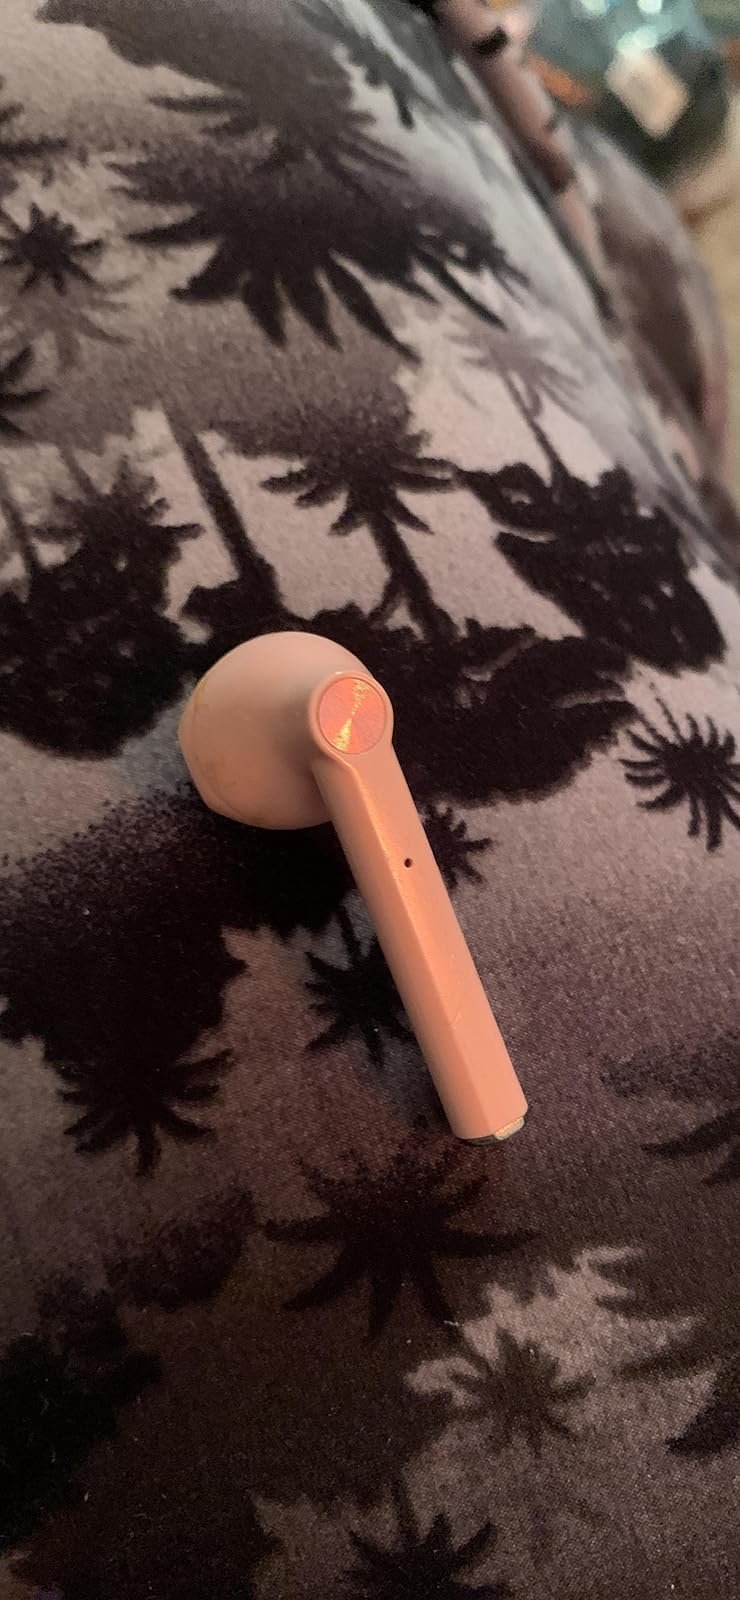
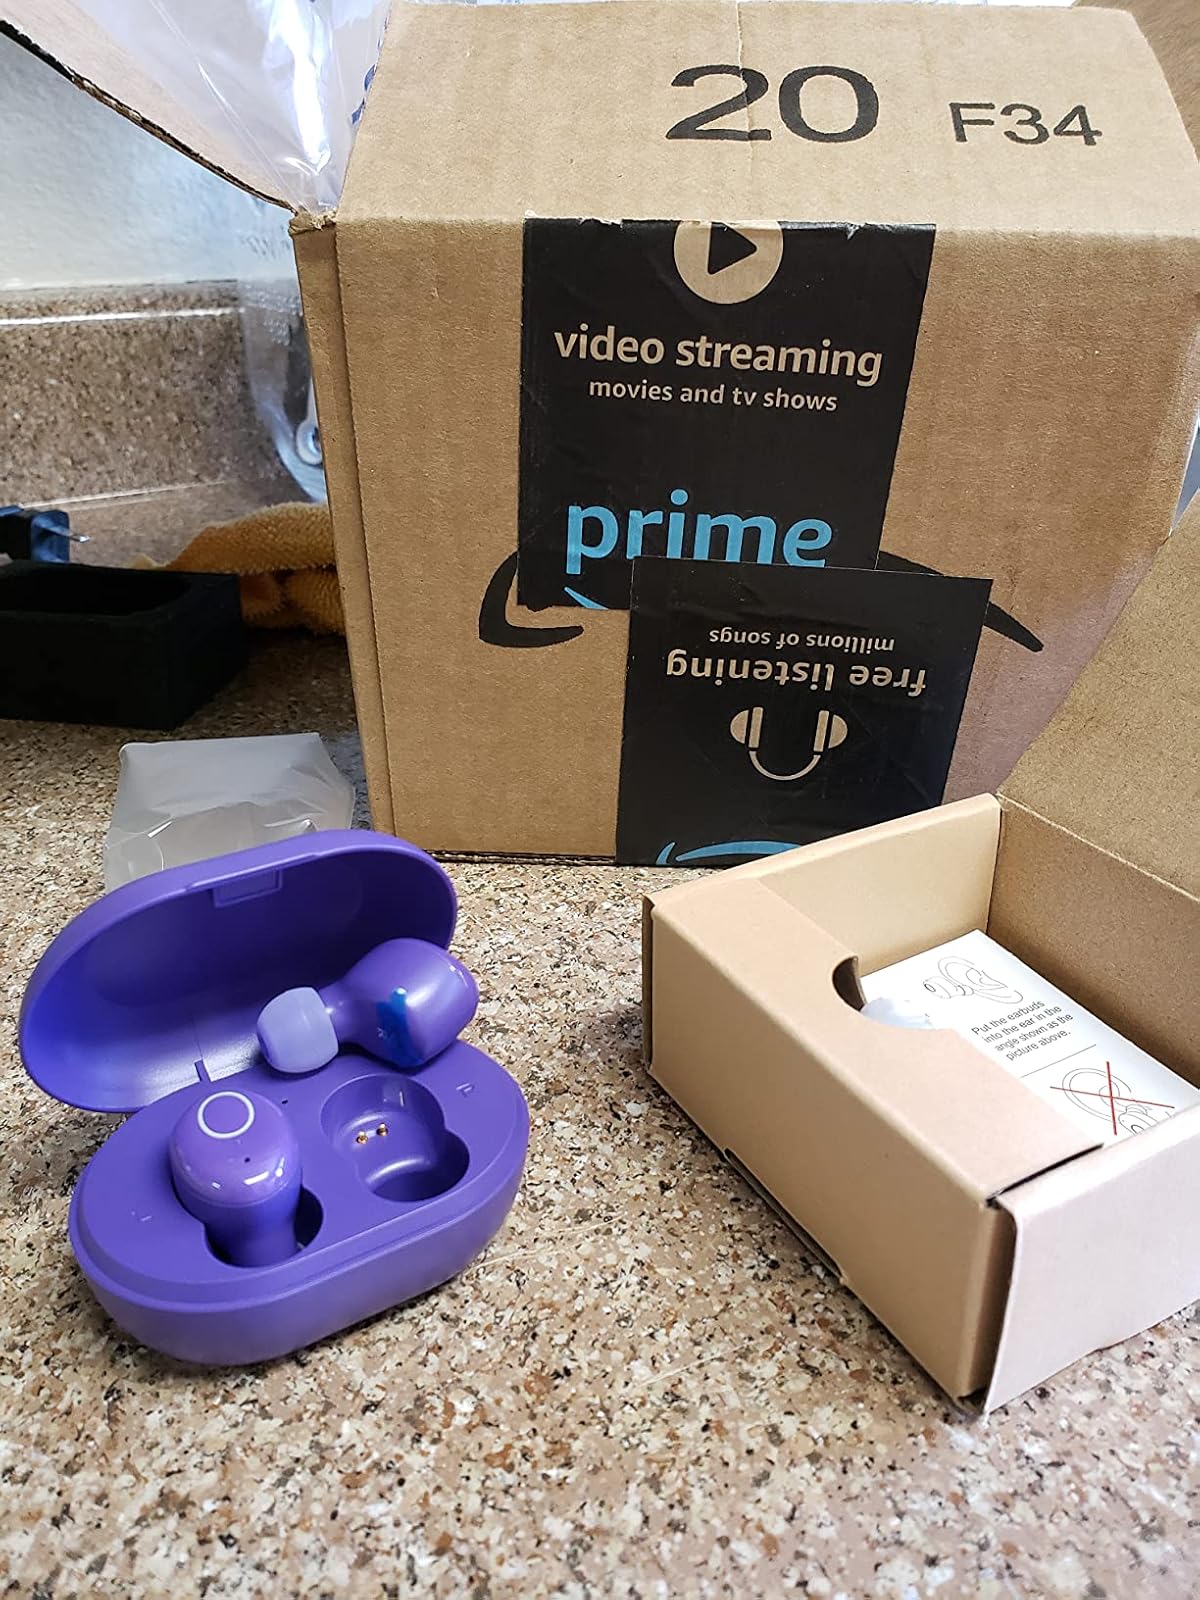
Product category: earbuds
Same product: no